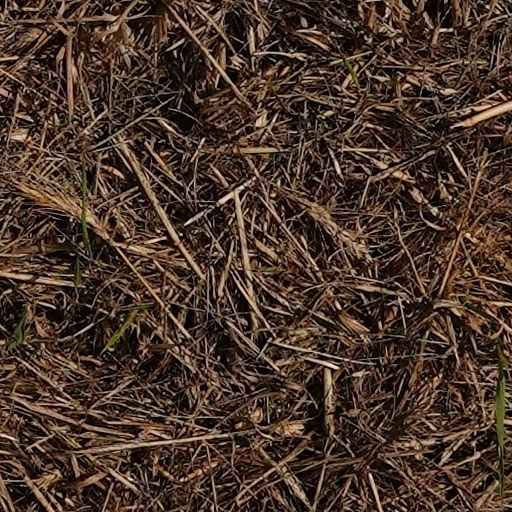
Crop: wheat